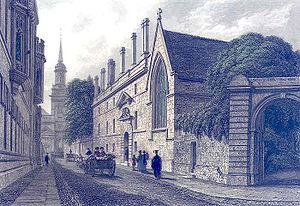
Les bâtiments du Jesus College, l'un des collèges de l'université d'Oxford, sont situés dans le centre de la ville entre Turl Street, Ship Street, Cornmarket Street et Market Street.